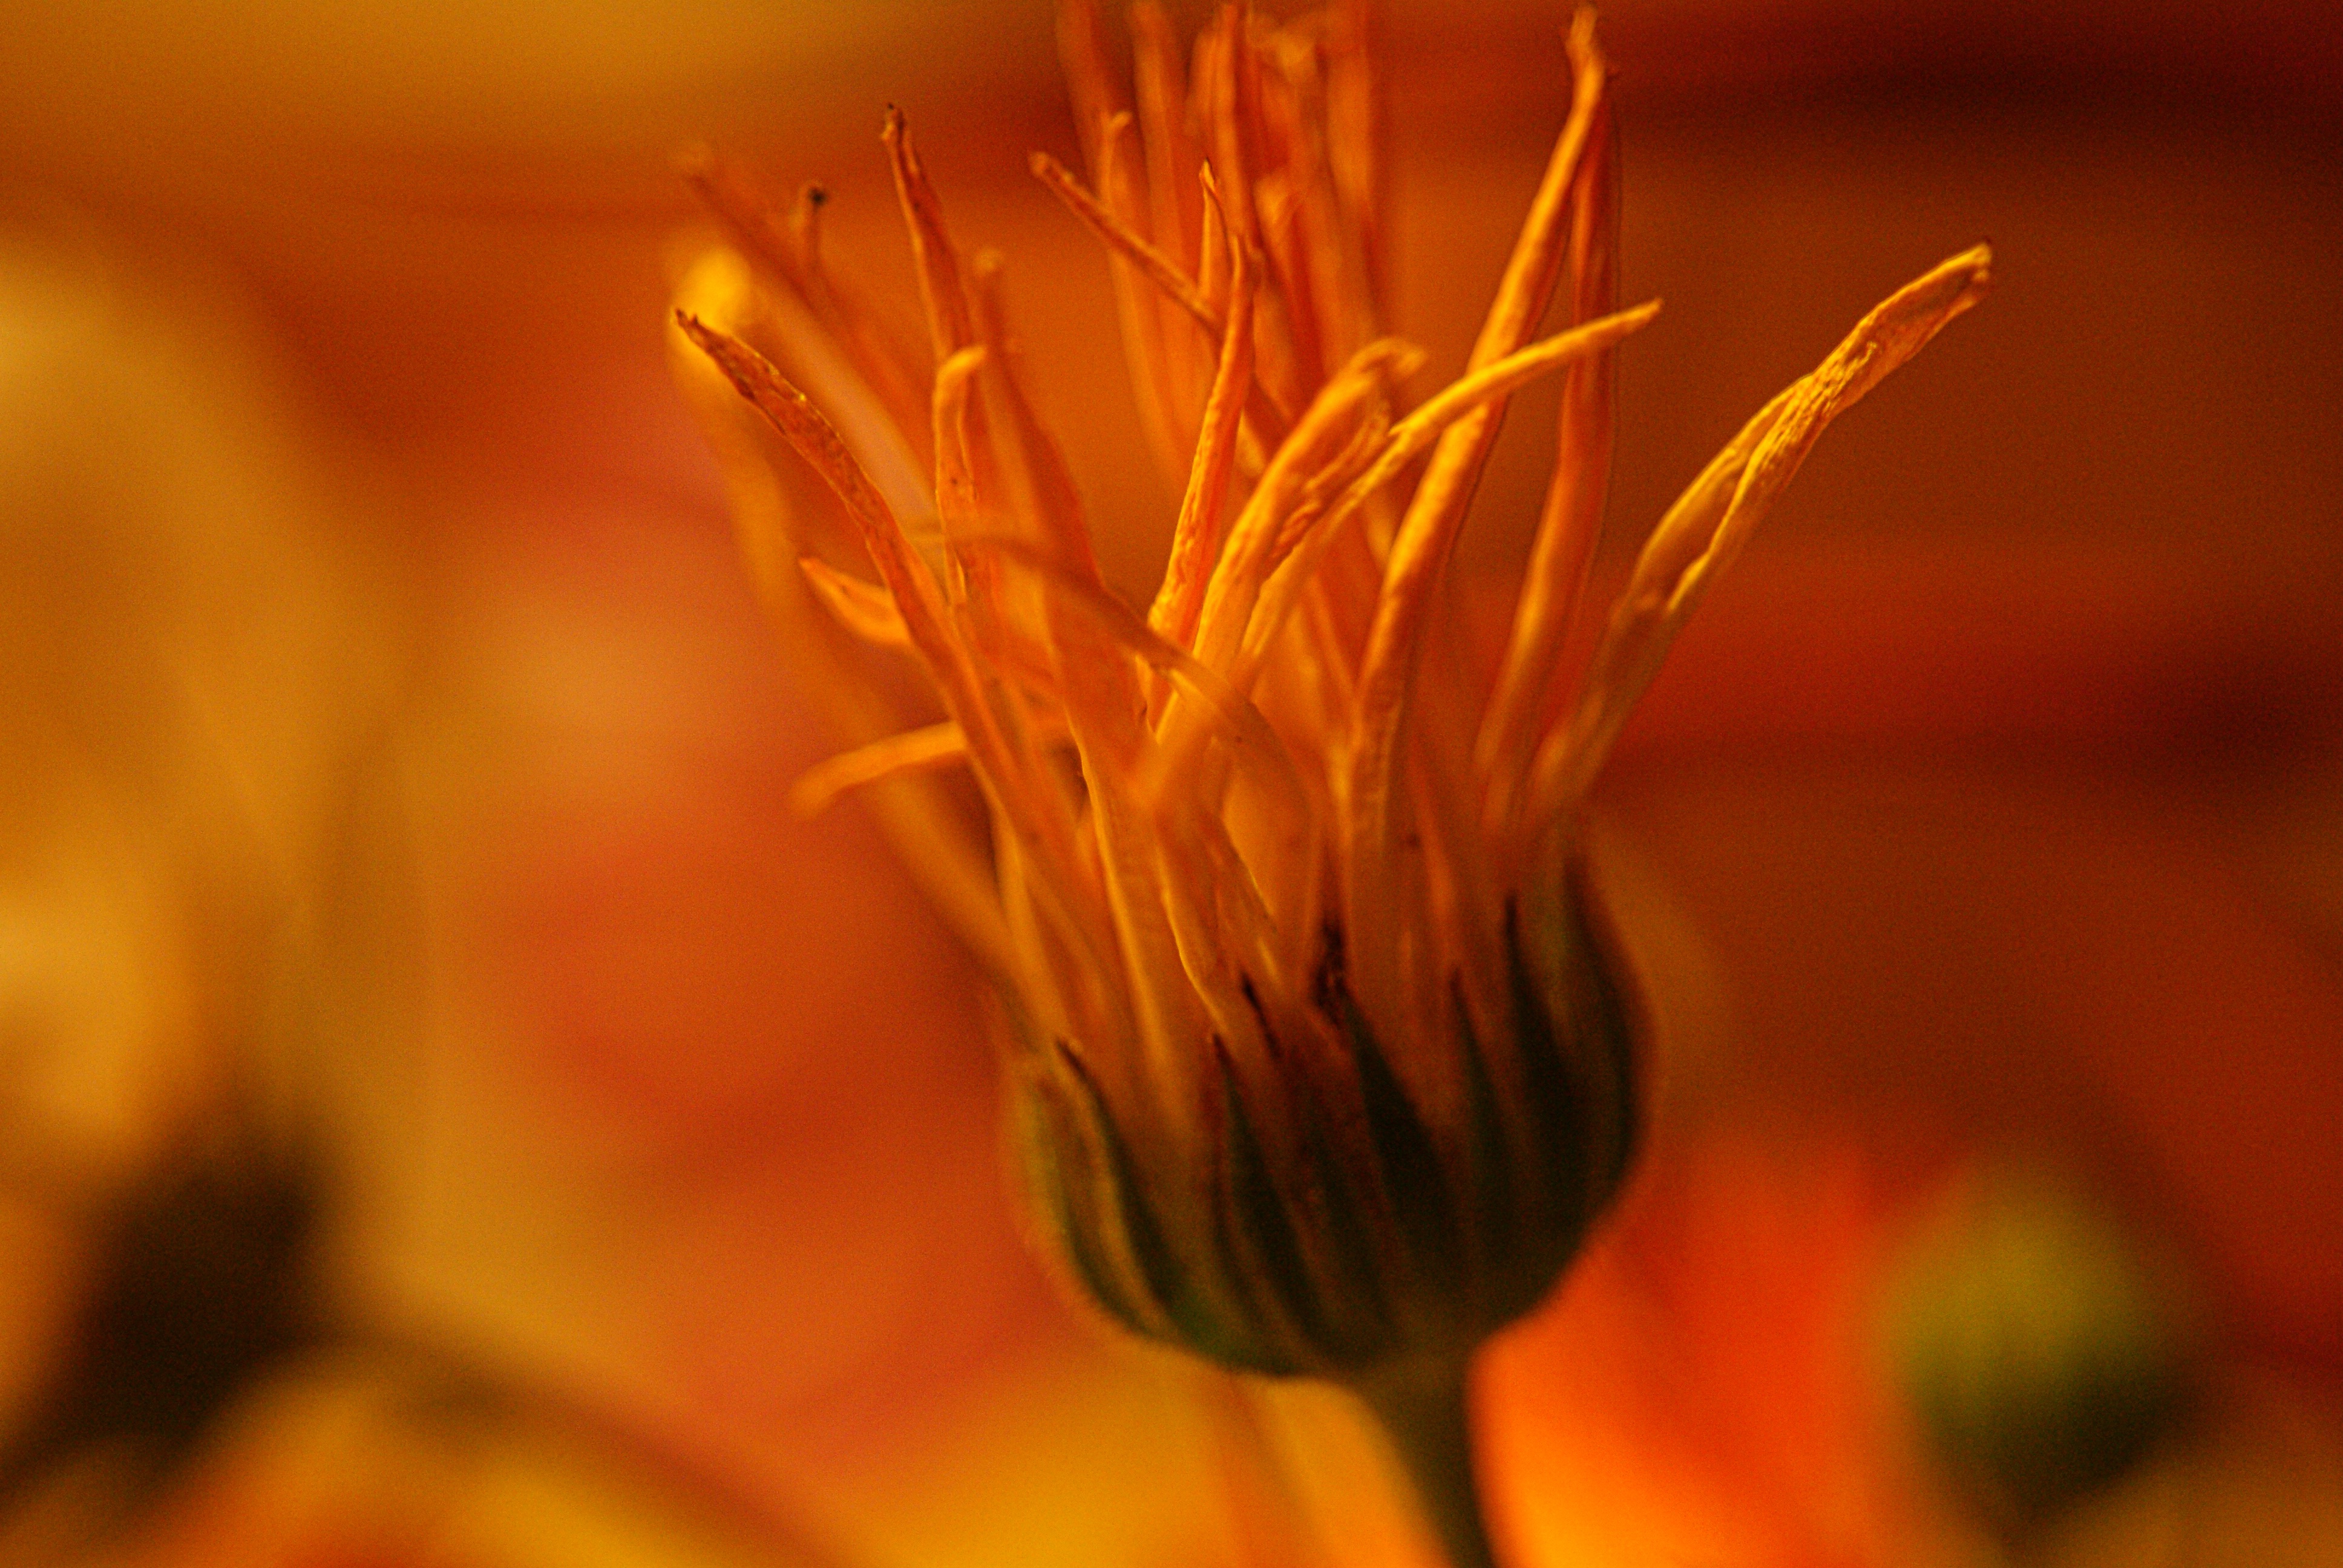
nature, light, plant, photography, sunlight, leaf, flower, petal, orange, pollen, autumn, yellow, flora, close up, petals, faded, marguerite, macro photography, blossomed, flowering plant, daisy family, grass family, plant stem, computer wallpaper, land plant